Manolo Caro

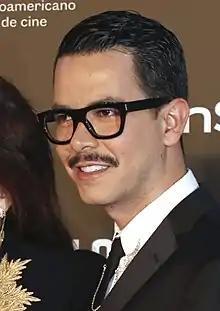
Caro in December 2017

Manolo Caro (born 1985) is a Mexican director, known for films including "Tales of an Immoral Couple" and the Netflix series "The House of Flowers" and "Someone Has To Die". He also directed the film "Perfect Strangers". All of these star Caro's frequent collaborator Cecilia Suárez.